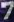
Number: 7